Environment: real
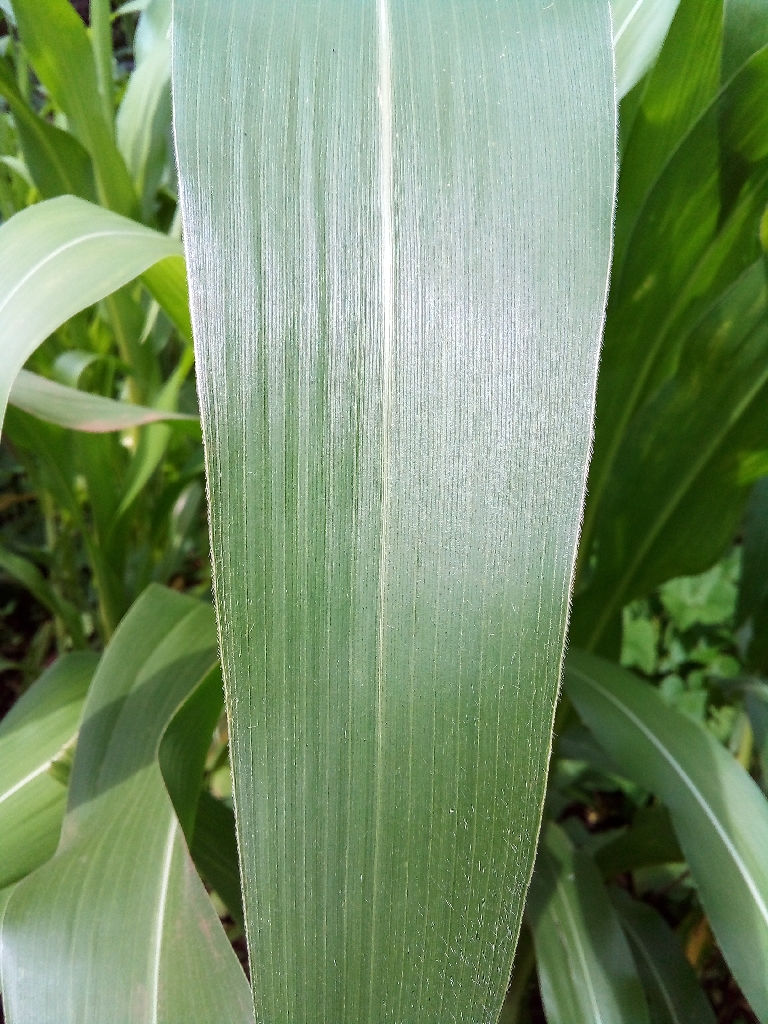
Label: healthy